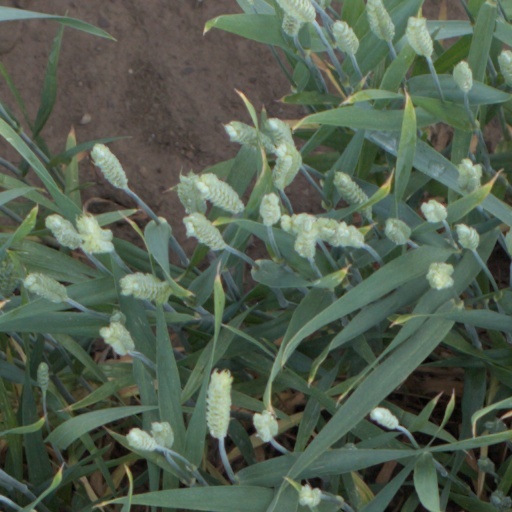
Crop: wheat